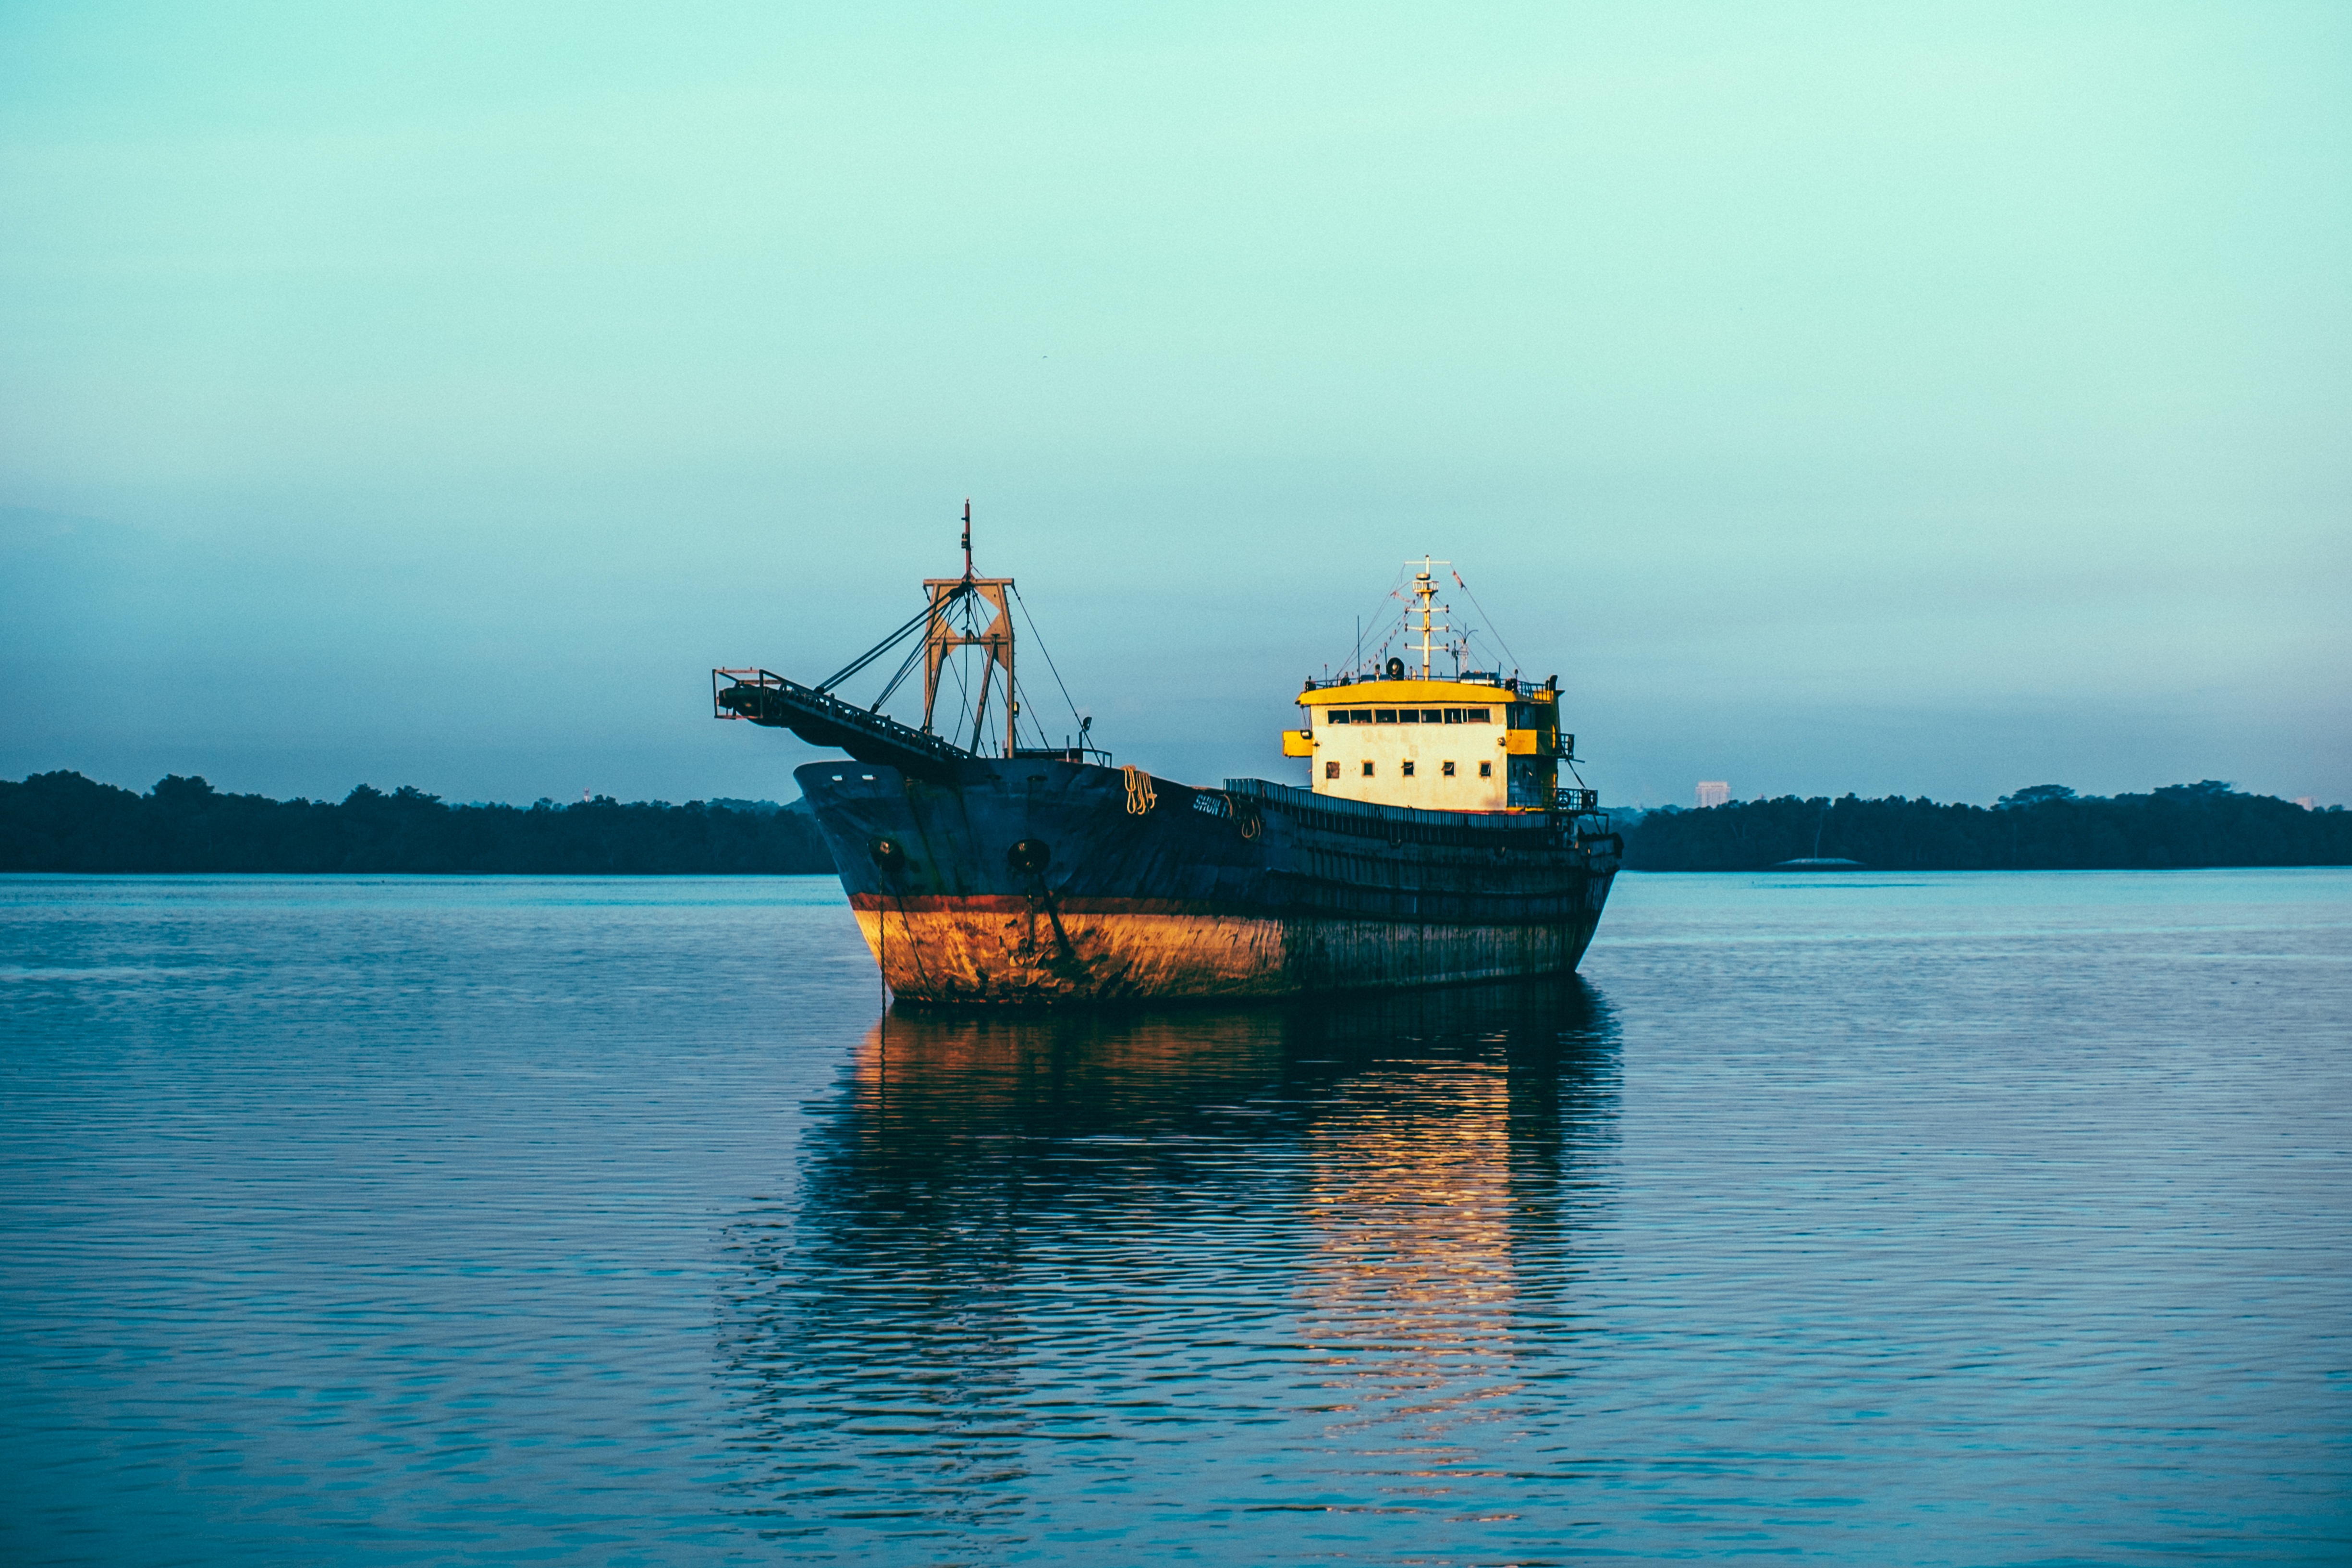
sea, coast, water, ocean, boat, old, ship, tanker, reflection, vehicle, bay, cargo ship, rusty, channel, watercraft, freight transport, offshore drilling